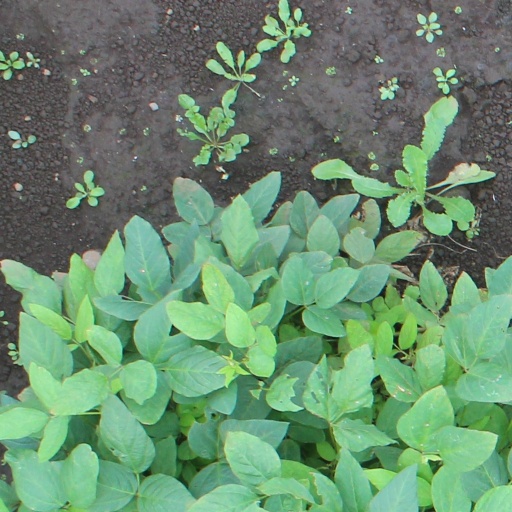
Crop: soybean